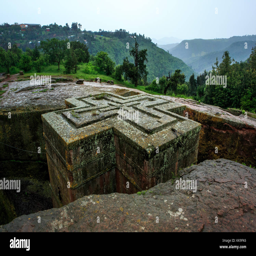
the unique monolithic rock - hewn church